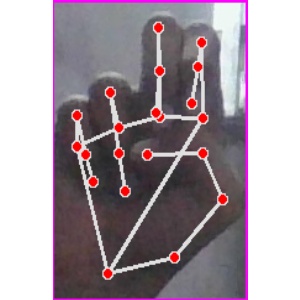
अक्षर: ह